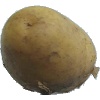
Label: Potato White 1